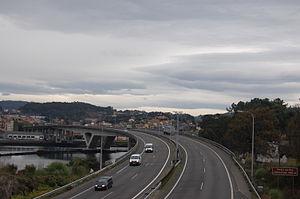
L’AP-9 appelée aussi Autopista del Atlántico est une autoroute espagnole située dans la communauté autonome de Galice de 220 km, surnommée autoroute de l'Atlantique.